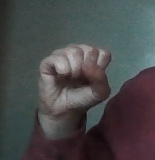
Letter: saad